Ronald Evans (astronaut)

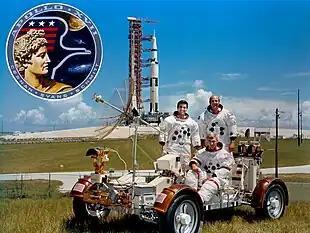
The prime crew of Apollo 17: Gene Cernan (seated), Evans (standing on right), and Harrison H. Schmitt

That the backup crew of Apollo 14 would in due course become the prime crew of Apollo 17 as per the rotation scheme was far from certain. The absence of science astronauts on the prime or backup crews of Apollo 13 and Apollo 14 caused adverse reaction in the media, and there was pressure from the scientific community to send a scientist to the Moon. When Slayton announced the crew for Apollo 15 on March 26, 1970, geologist astronaut Harrison Schmitt was named as backup LMP, with Vance Brand as backup CMP and Richard Gordon as backup CDR. Under the rotation scheme, they could expect to become the prime crew for Apollo 18.